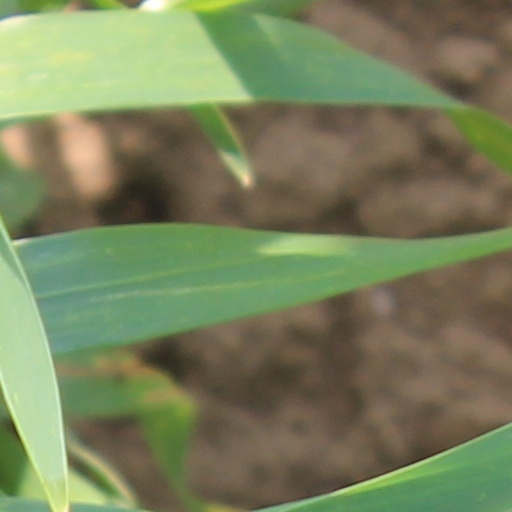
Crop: wheat